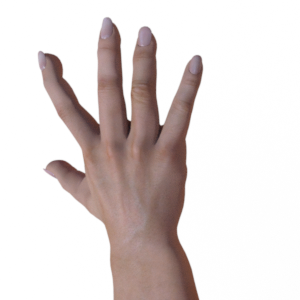
Label: paper